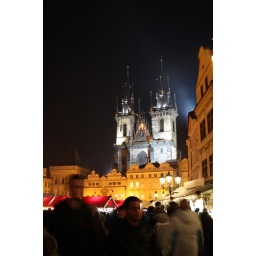
Christmas Market in Town Square with the clock tower